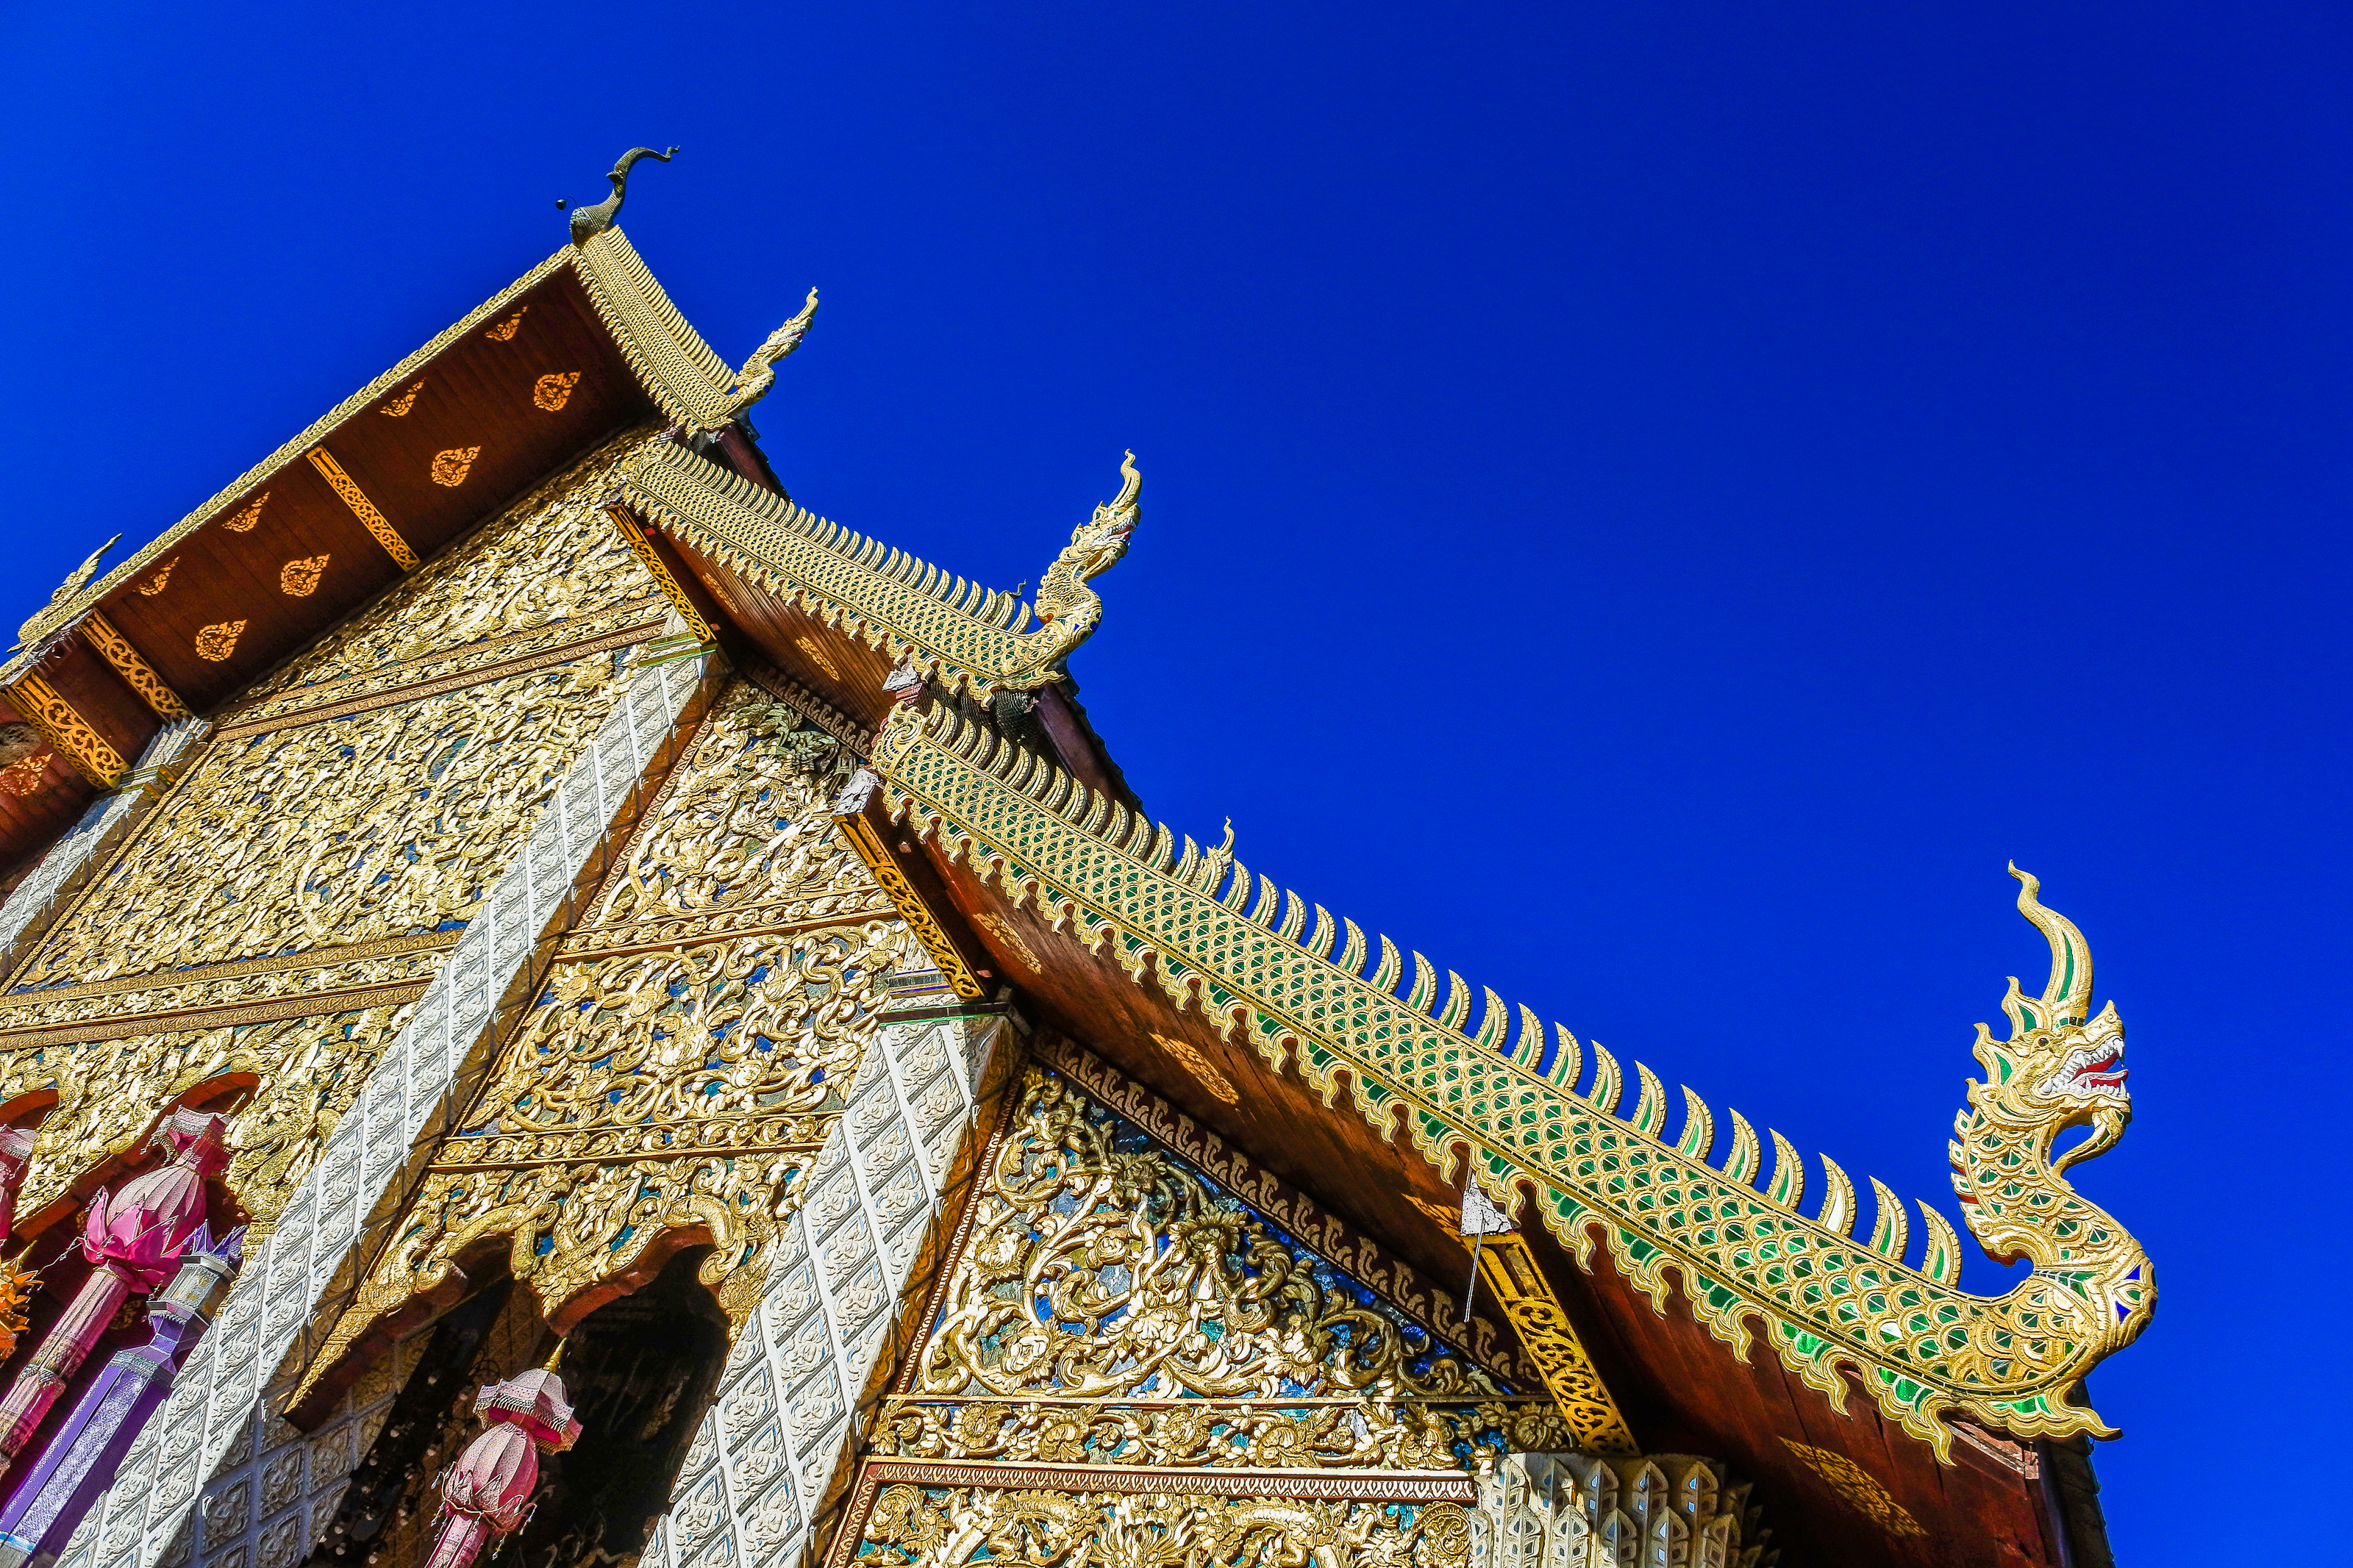
religious, hariphunchai, north, destination, haripunchai, tourism, pray, tourist, beautiful, lanna, phra, buddha, thailand, golden, landmark, sky, art, famous, holy, old, asia, asian, thai, wat, buddhism, ancient, stupa, religion, pagoda, lamphun, monastery, traditional, blue, buddhist, temple, travel, worship, chinese architecture, architecture, place of worship, roof, japanese architecture, building, tradition, facade, historic site, shrine, stock photography